Wirksworth

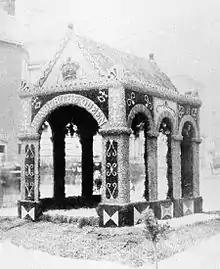
Well or tap dressing in Wirksworth in the 1860s

Wirksworth railway station is a stop on the heritage Ecclesbourne Valley Railway. Services operate to and from , which provides a connection to the National Rail network for ongoing East Midlands Railway services to , and on the Derwent Valley Line.